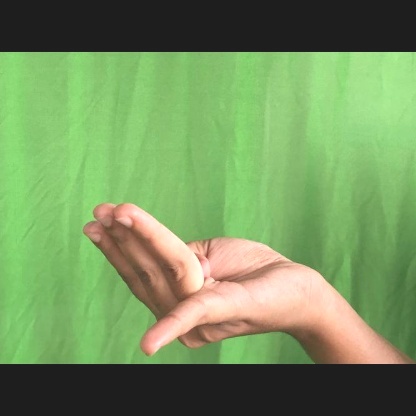
Mudra: Chaturam